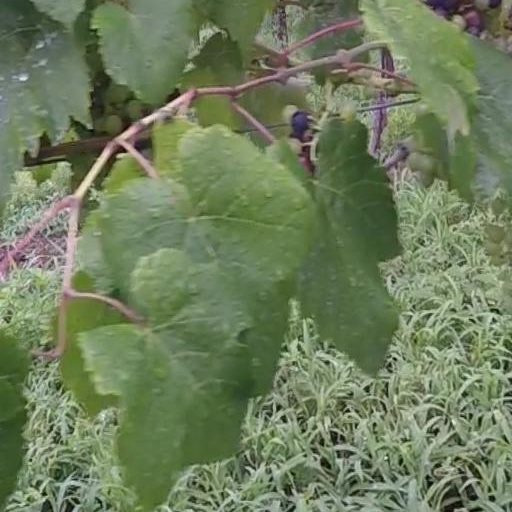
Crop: grape